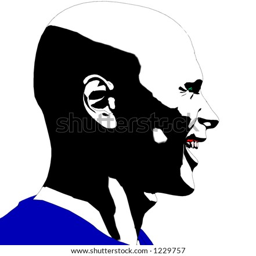
this is a close up of a man 's face .